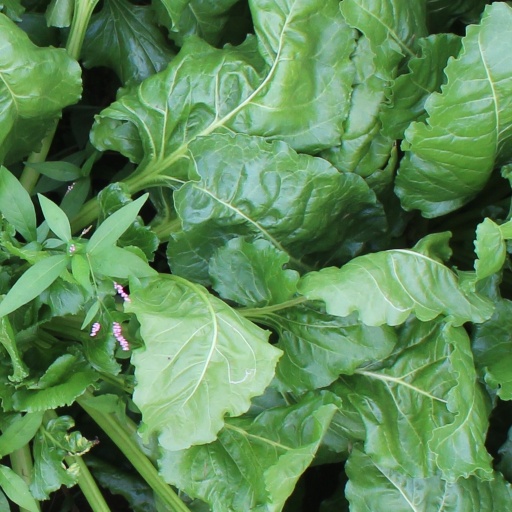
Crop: sugar beet